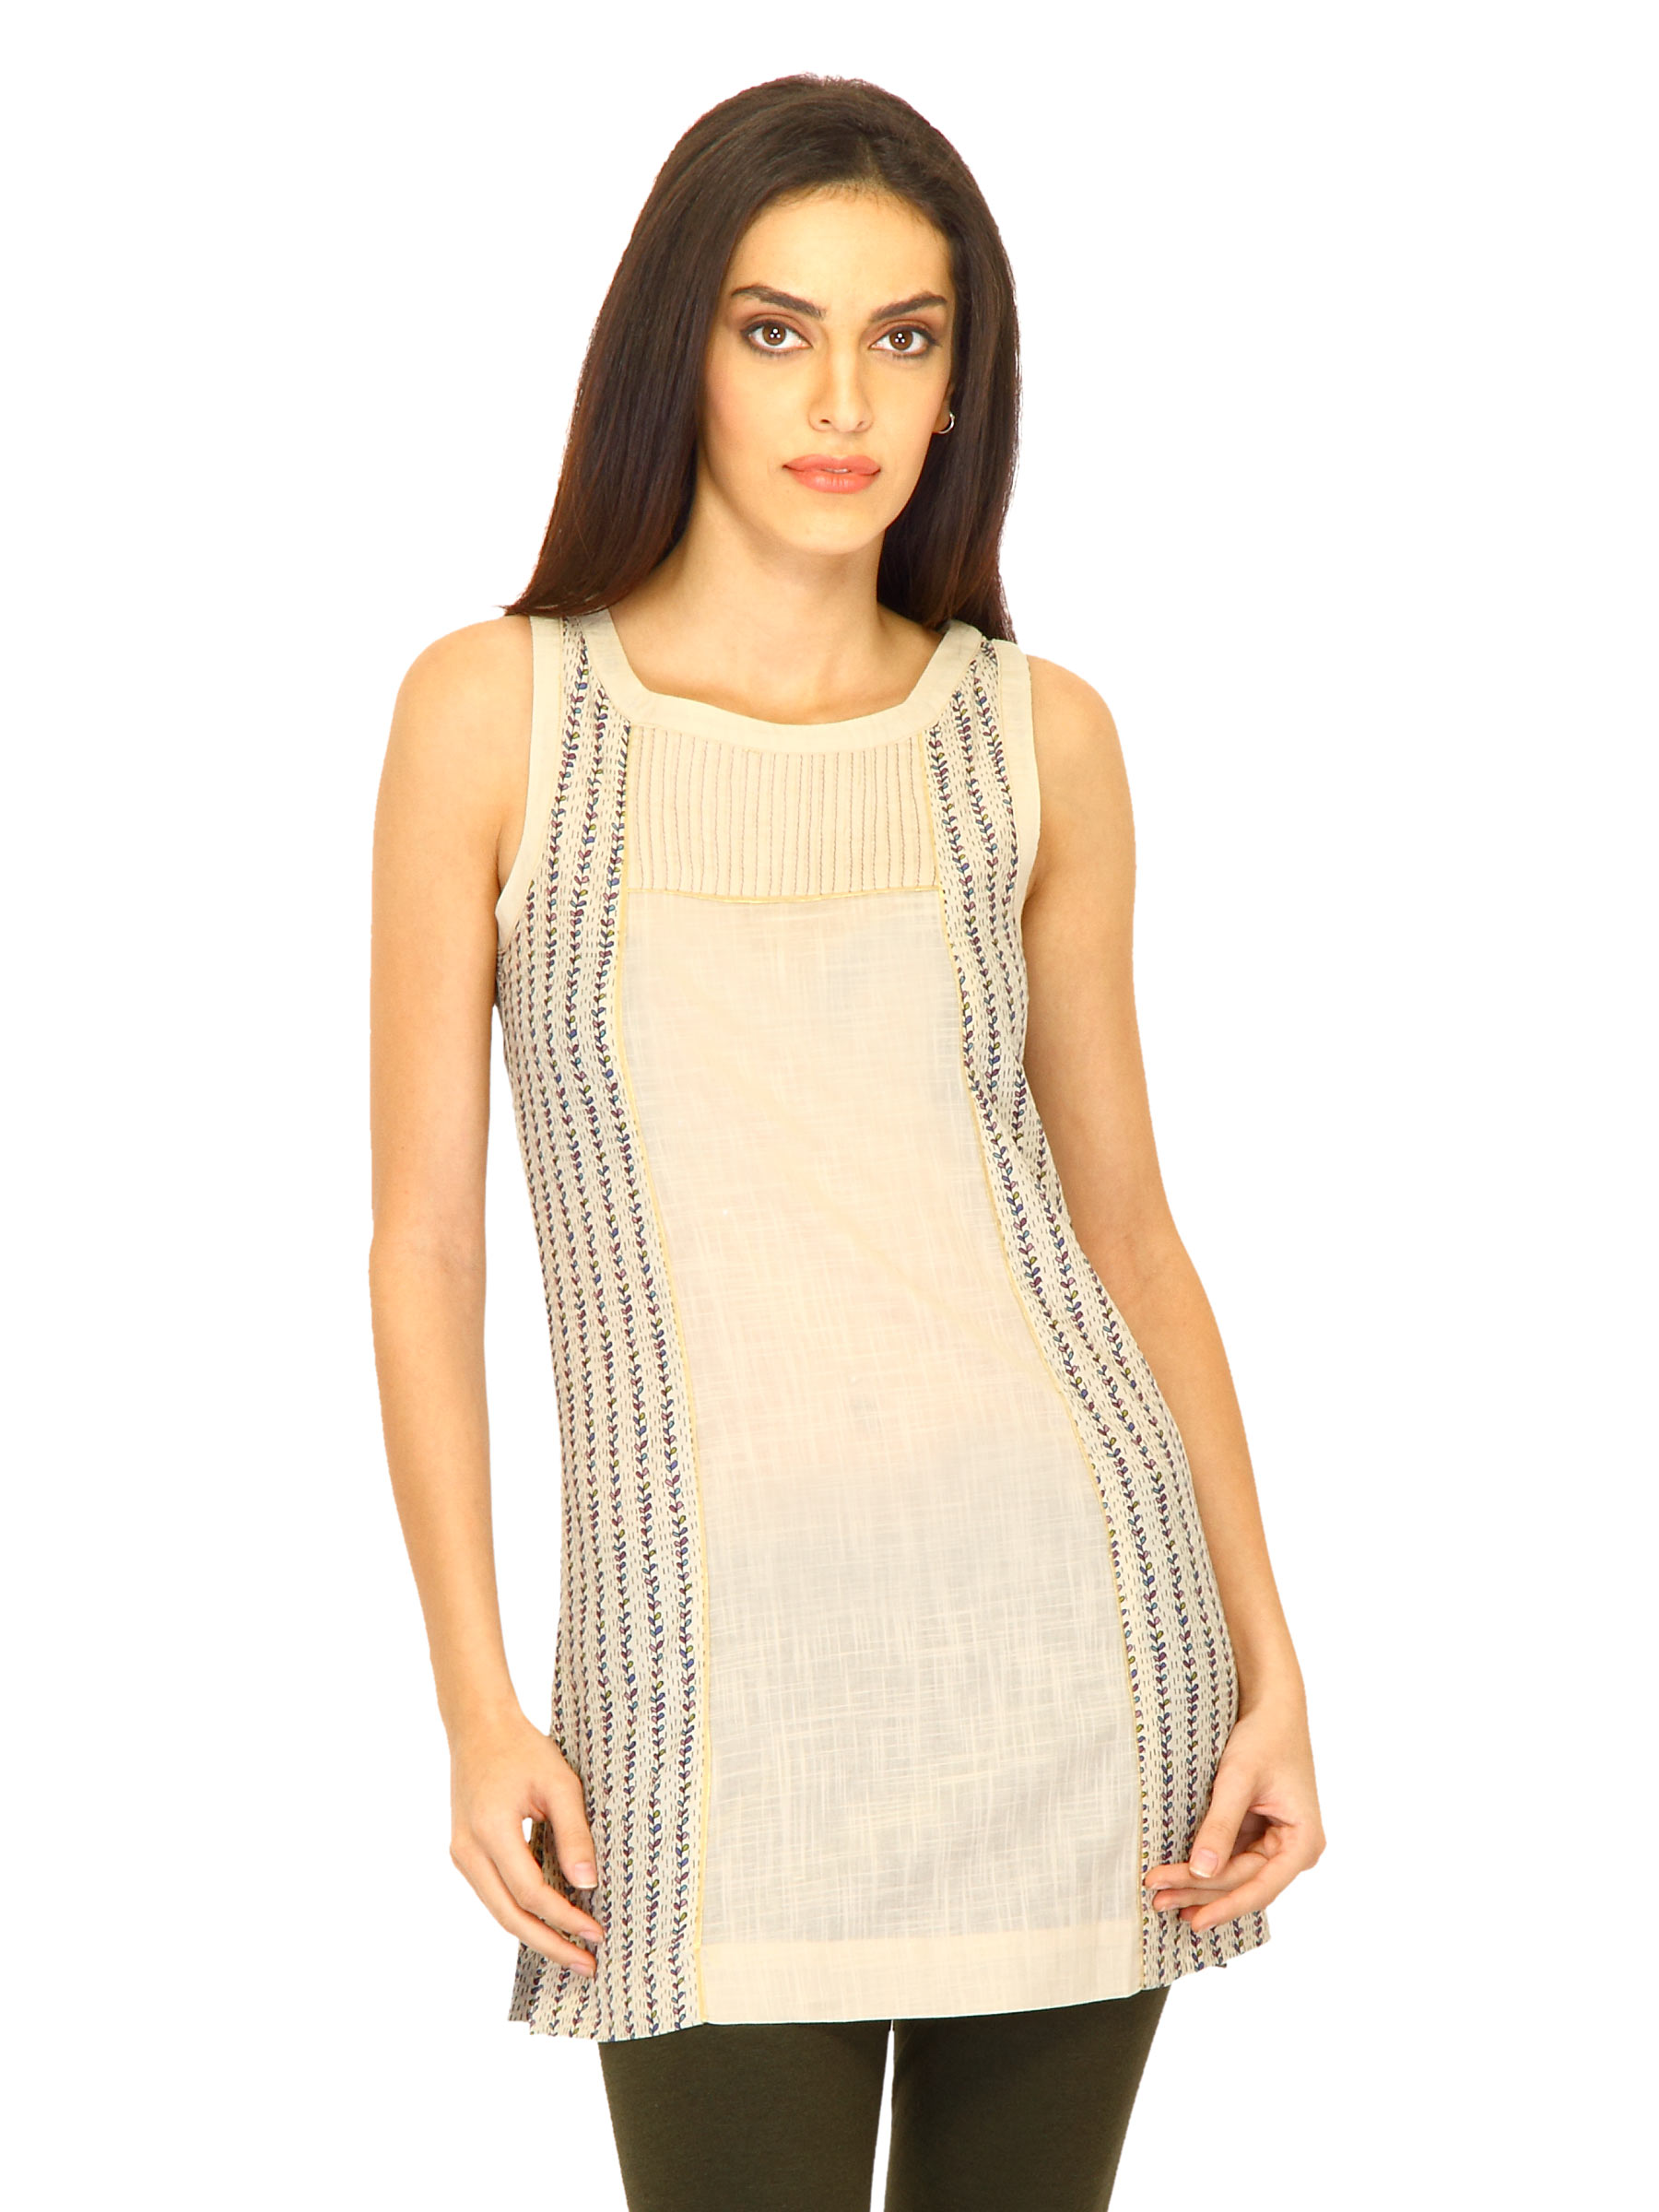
W Women Solid Beige Kurtis
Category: Apparel / Topwear / Kurtis
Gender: Women
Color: Beige
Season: Summer 2011
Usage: Ethnic